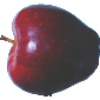
Label: red_delicious_apple